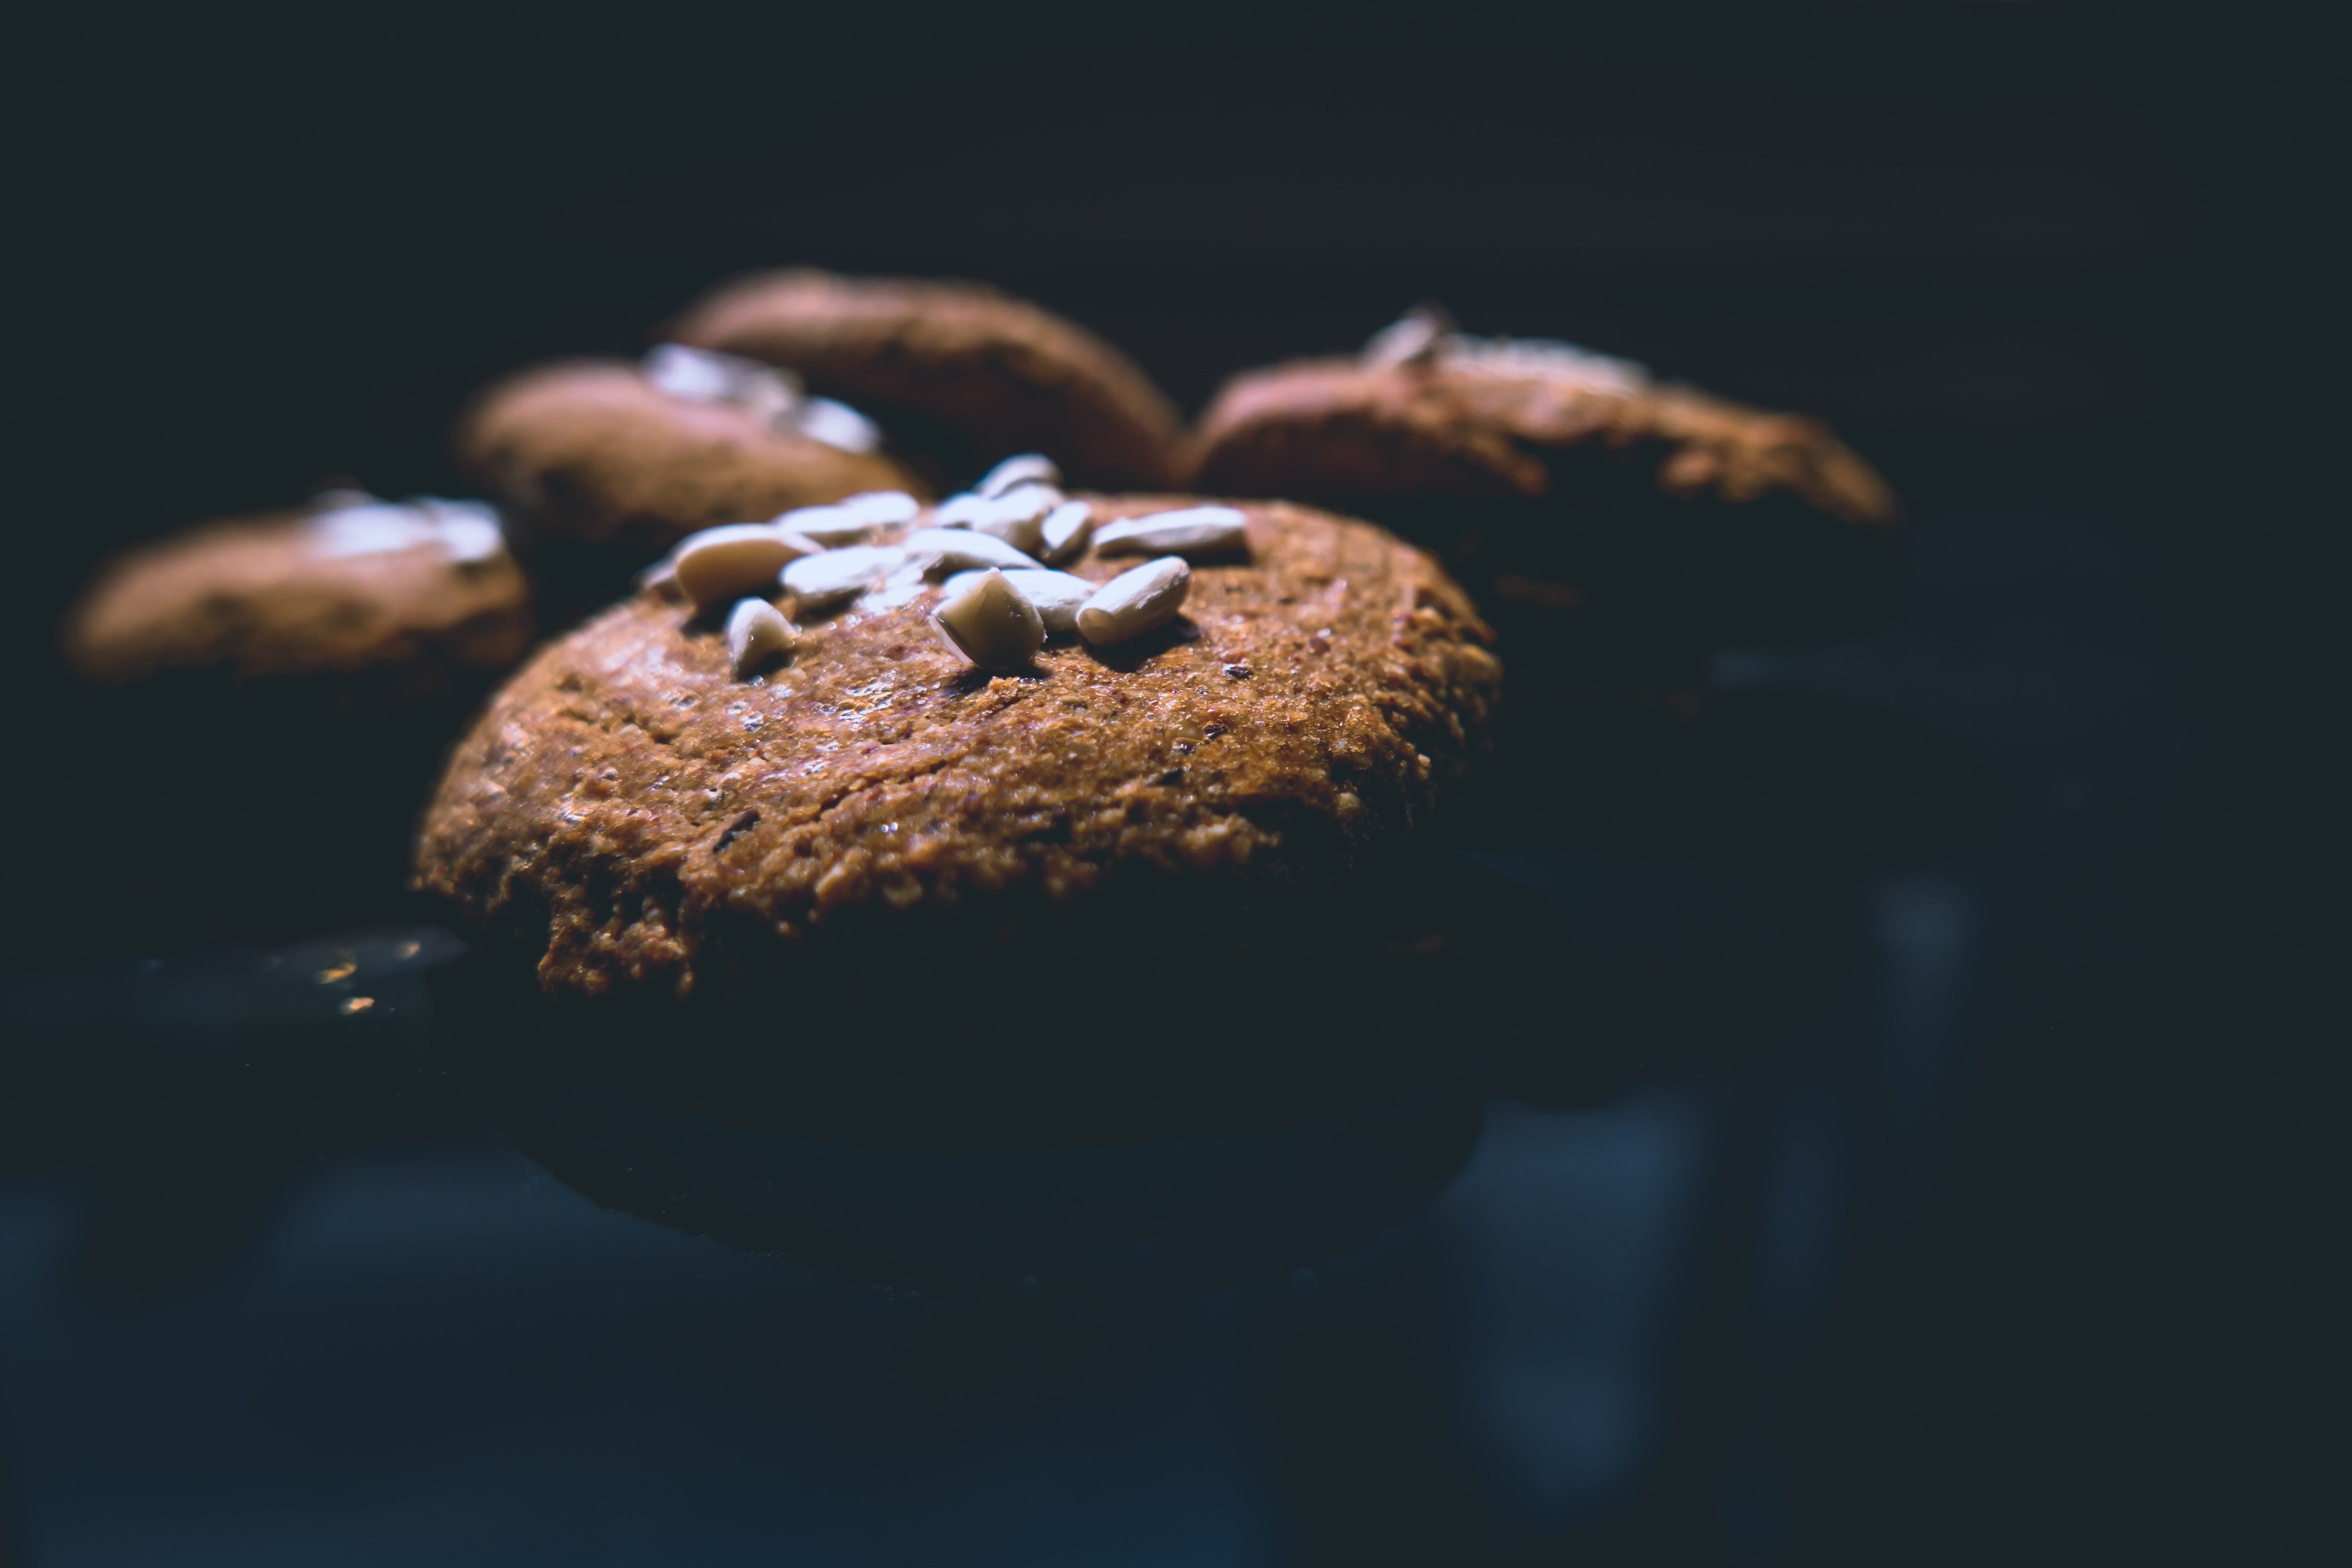
baked goods, photography, macro photography, sweetness, still life photography, cookie, baking, dessert, chocolate, food